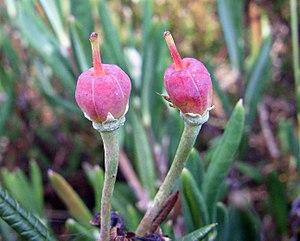
Andromeda polifolia, l'andromède, est une espèce de plantes ligneuses de la famille des Ericaceae. C'est la seule espèce encore acceptée actuellement dans le genre Andromeda.